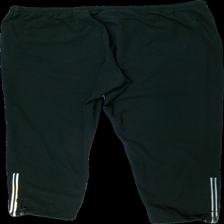
View: back
Type: Trousers
Category: Men
Brand: Dressman
Colors: Black, White
Material: 100% polyester
Cut: Regular
Season: All
Damage location: top right
Damage 2 location: middle left
Damage 3 location: middle right
Price range: <50
Recommended usage: Export
Description: svarta byxor med vita fickor, nopprig i midjan